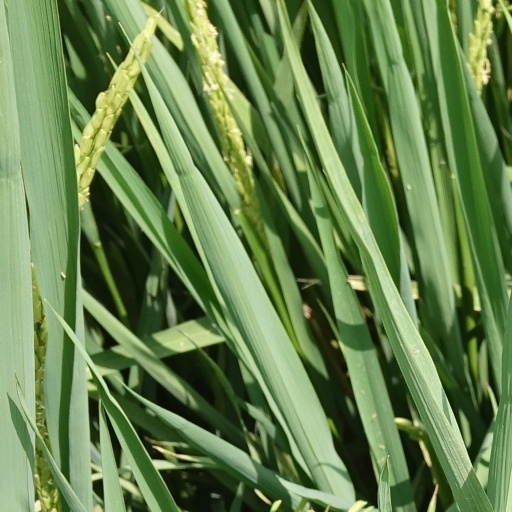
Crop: rice